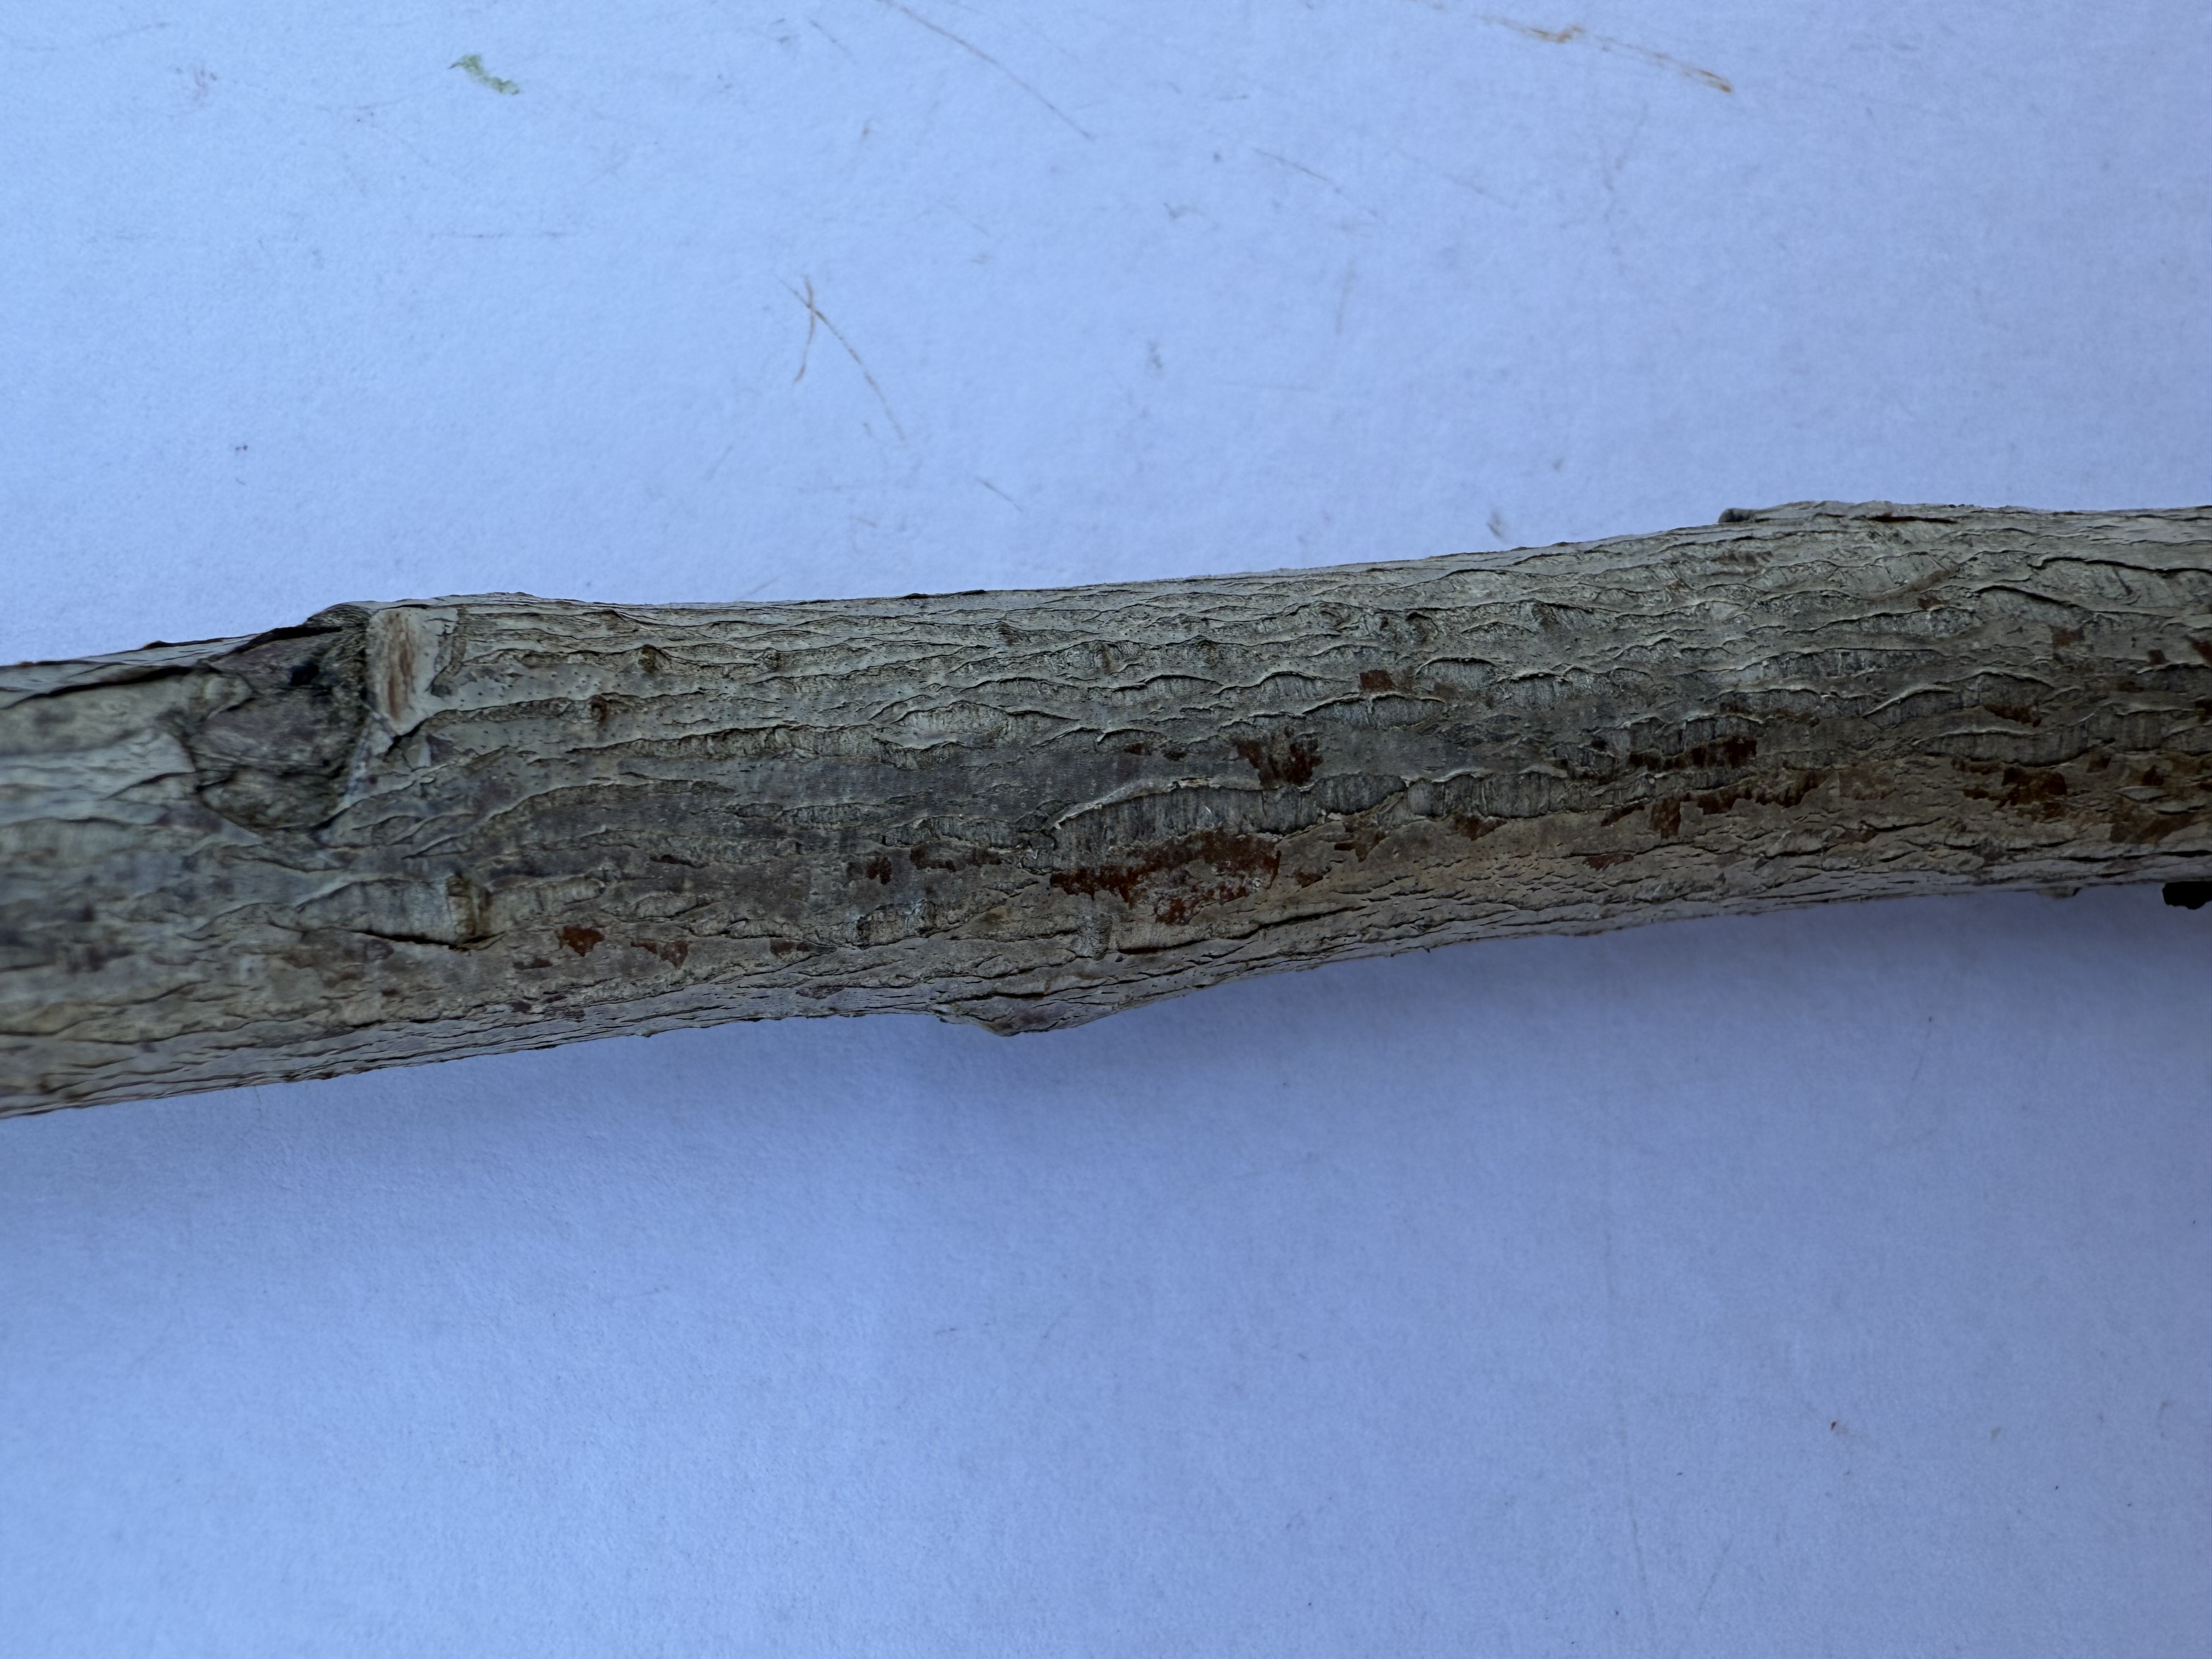
Variety: Hale Peach